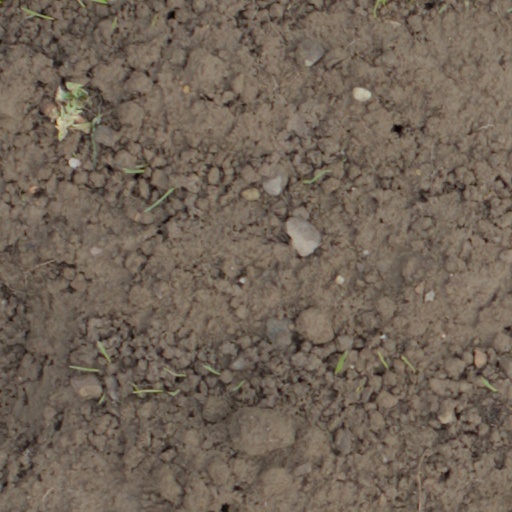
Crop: wheat